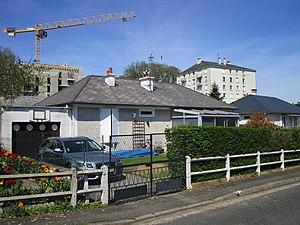
Pavillons situés à l'est du campus universitaire de Grandmont, dans le quartier Montjoyeux de Tours
Montjoyeux ou Montjoyeux-Grandmont est un quartier de la ville française de Tours. Il compte près de 3 800 habitants en 2012. Défini par l'Insee dans son partage de la commune de Tours en 22 IRIS, le quartier est situé dans la partie sud de la commune et en est d'ailleurs le plus méridional. Il est ainsi frontalier avec les autres quartiers tourangeaux des Fontaines au nord et de La Bergeonnerie à l'ouest, ainsi qu'avec les communes de Saint-Avertin à l'est, Chambray-lès-Tours au sud et Joué-lès-Tours à l'ouest.